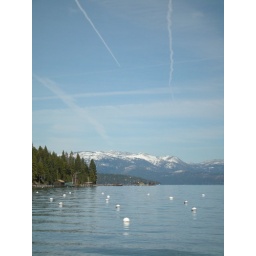
Note the trails Ben's rocks left in the sky